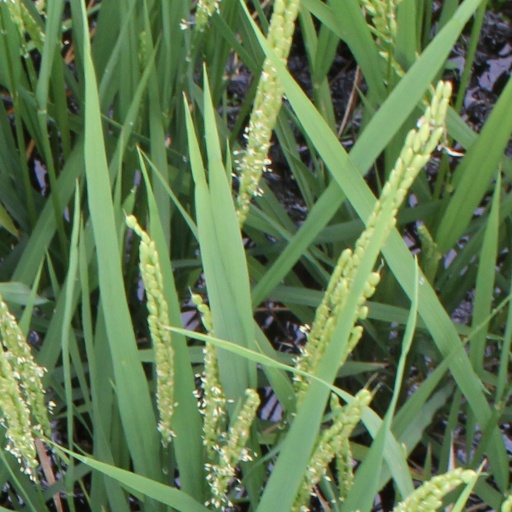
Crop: rice